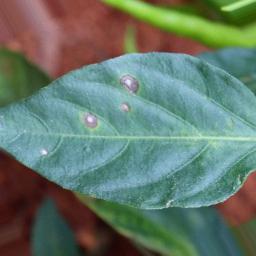
Label: cercospora